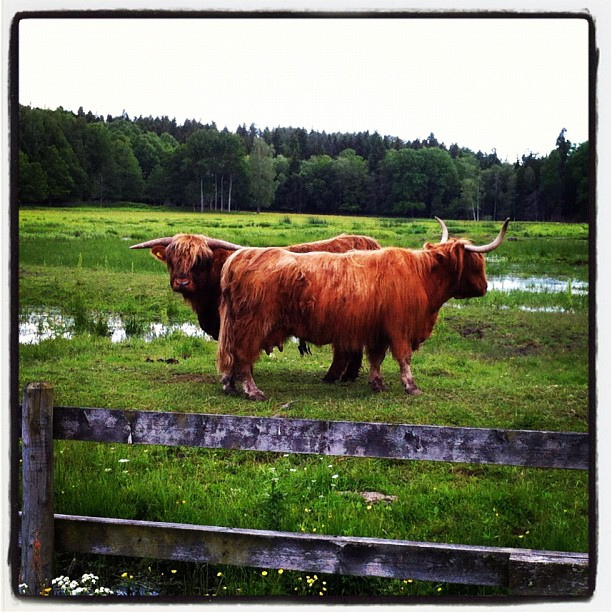
user: Given an image and a question. Answer the question in a short answer. Question: What popular grilled sandwich is made of these animals? Short Answer:
assistant: hamburger